Sakuramizu Station

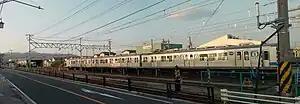
The Iizaka Line's rail yard and Sakuramizu Station's platform

Sakuramizu Station has a single island platform with an underground walkway that connects the station to the platform—the only such walkway on the Iizaka Line. The ticket window is located on the first floor of the station. Commuter passes, ticket books, and connection tickets to the Abukuma Express Line are sold at the window. There is also a ticket vending machine. The Iizaka Line offices are located on the second floor. In addition, Sakuramizu serves as the Iizaka Line's rail yard, and as such has facilities for storage and maintenance for the line's fleet of Fukushima Transportation 7000 series trains.